MV Spice Islander I

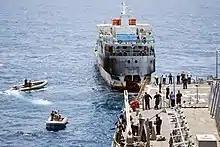
"Spice Islander I" under tow by in 2007

Spice Islander I was a Ro-Ro ferry which was built in Greece in 1967 as Marianna. She was renamed Apostolos P following a sale in 1988. She was sold to a Honduran company in 2007 and renamed Spice Islander I. On 10 September 2011, she sank, resulting in the deaths of 1,573 people, many of whom were never recovered.